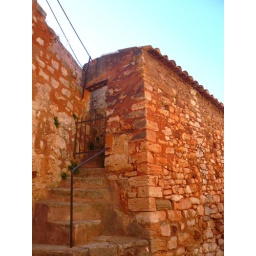
A wall in the red streets of Roussillon, Provence. The buildings are coloured with the local ochre.